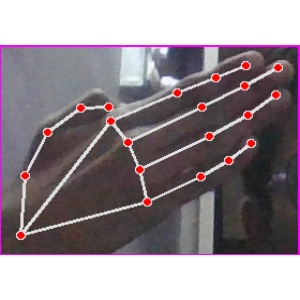
अक्षर: घ